Stamford Bridge (bridge)

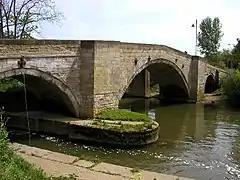
The bridge, in 2005

Stamford Bridge is a historic bridge, in the village of Stamford Bridge, in the East Riding of Yorkshire in England.